Kit houses in Michigan

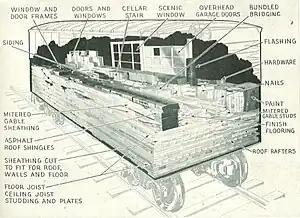
Excerpt from an Aladdin Company brochure demonstrating how a kit house could be shipped from their Bay City headquarters in a single railway box car (1952).

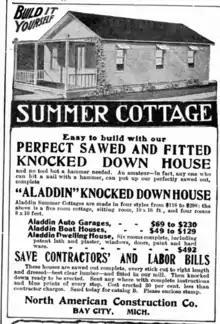
Aladdin advert in "Popular Mechanics", 1908

Kit houses in Michigan were a type of housing that was largely developed in the US state of Michigan throughout the first half of the 20th century. Michigan was home to the Aladdin Company, the first and longest-lived manufacturer of kit houses in North America, who had sales "in every part of the world, from Saskatchewan to Tahiti". Lewis and Sterling, two other major manufacturers of kit houses, were also based in Michigan.